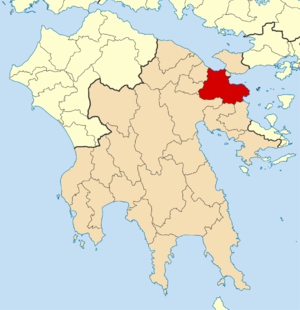
La Grèce est organisée depuis le 1ᵉʳ janvier 2011 en 13 régions et 325 dèmes.
Le dème des Corinthiens est un dème de la périphérie du Péloponnèse, dans le district régional de Corinthie, en Grèce.
Corinthe est une ville portuaire importante de la Grèce moderne, chef-lieu du district régional de Corinthie et du Dème des Corinthiens. La ville est située sur l'isthme de Corinthe, dans le golfe du même nom.